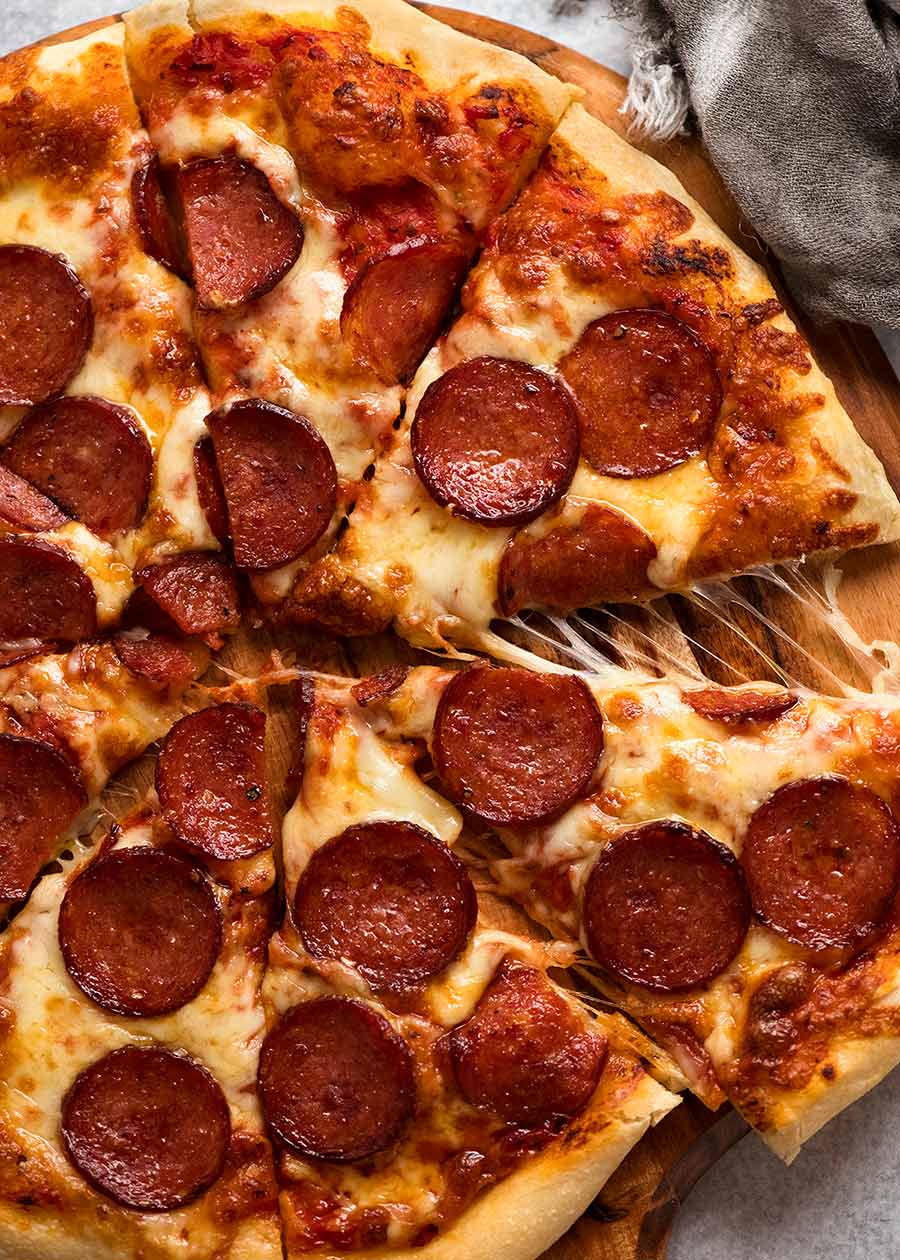
Dish: pizza